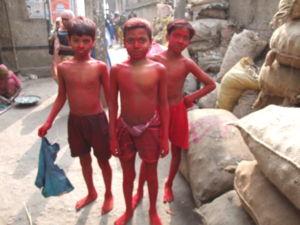
Le vermillon est une couleur rouge vif tirant sur l'orangé, du nom d'un pigment à base de sulfure de mercure.
Le Sindoor ou Sindooram est une poudre cosmétique traditionnelle de couleur rouge vermillon ou orange-rouge du sous-continent indien, généralement portée par les femmes mariées le long de la séparation de leurs cheveux. Dans les communautés hindoues, l'utilisation du sindoor indique qu'une femme est mariée et que cesser de le porter implique généralement le veuvage.